Kongō-class battlecruiser

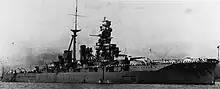
"Hiei" in 1933, as a training ship

"Hiei" was laid down at Yokosuka Naval Arsenal on 4 November 1911, launched 21 November 1912, and commissioned at Sasebo 4 August 1914, attached to the Third Battleship Division of the First Fleet. After conducting patrols off China and in the East China Sea during World War I, "Hiei" was placed in reserve in 1920. After undergoing minor reconstructions in 1924 and 1927, "Hiei" was demilitarized in 1929 to avoid being scrapped under the terms of the Washington Treaty; she was converted to a training ship in Kure from 1929 to 1932. All of her armour and most of her armament were removed under the restrictions of the treaty and carefully preserved. In 1933, she was refitted as an Imperial Service Ship and—following further reconstruction in 1934—became the Emperor's ship in late 1935. In 1937, following Japan's withdrawal from the London Treaty, "Hiei" underwent a massive reconstruction along lines similar to those of her sister ships. When the reconstruction was completed on 31 January 1940, "Hiei" was reclassified as a battleship. "Hiei" sailed in November 1941 as an escort of Vice-Admiral Chuichi Nagumo's carrier force which attacked Pearl Harbor. "Hiei" provided escort cover during carrier raids on Darwin in February 1942, before a joint engagement with "Kirishima" that sank an American destroyer in March. She participated in carrier actions against Ceylon and Midway Island, and was subsequently drydocked in July.